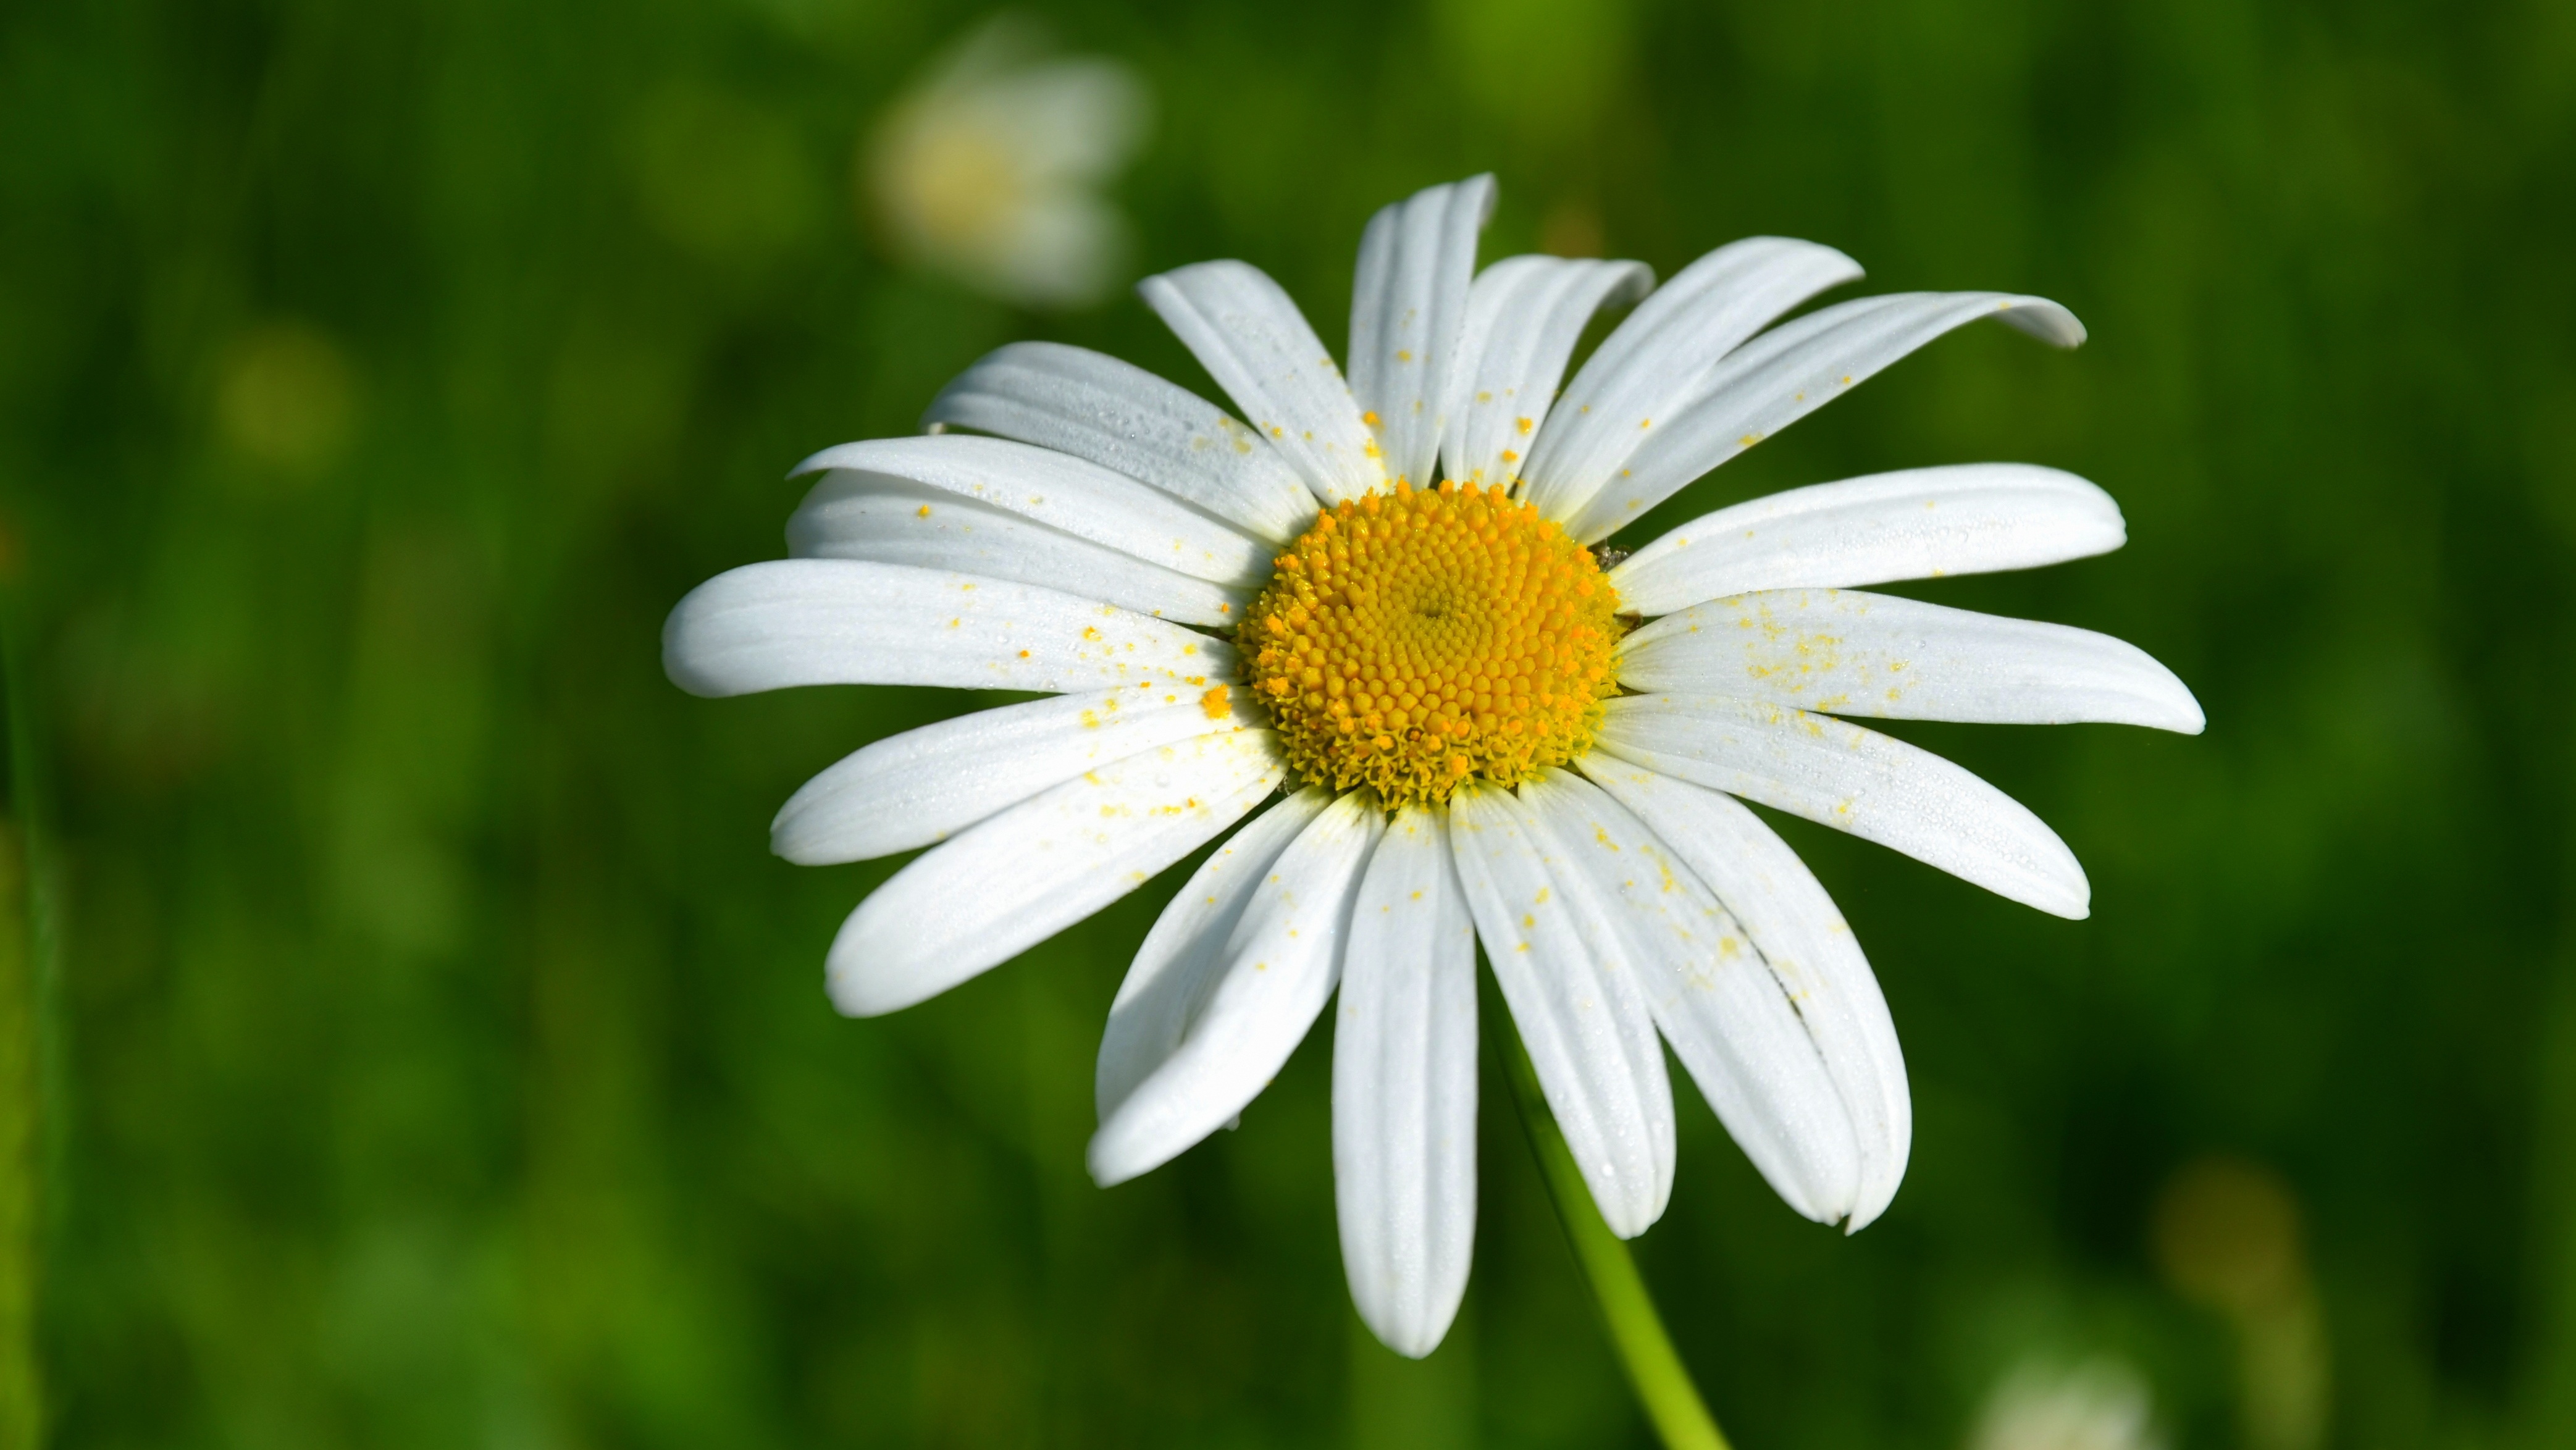
nature, grass, blossom, plant, field, meadow, prairie, flower, petal, bloom, summer, daisy, botany, garden, flora, wildflower, close up, macro photography, white petals, flowering plant, daisy family, oxeye daisy, plant stem, land plant, chamaemelum nobile, marguerite daisy